List of tallest buildings in Yokohama

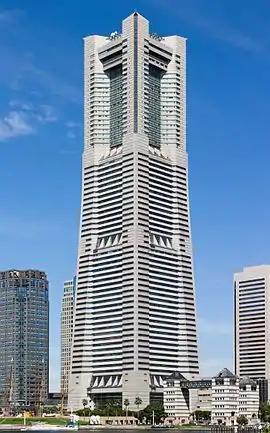
Yokohama Landmark Tower, the tallest building in Yokohama.

This list of tallest buildings in Yokohama ranks buildings in Yokohama, Japan, by height. Yokohama is the second largest city in Japan by population, with ove 3.7 million inhabitants, and the capital and largest city of Kanagawa Prefecture. Yokohama is a major economic, cultural, and commercial hub of the Greater Tokyo Area.